Gnassingbé Eyadéma

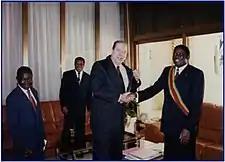
Former Arizona State Senator Billy Davis meeting with President Eyadéma in Lomé, 1993

Eyadéma constructed a large palace near his family home in Pya a few kilometers north of Lama-Kara. He was the chairman of the Organisation of African Unity from 2000 to 2001, and he attempted, unsuccessfully, to mediate between the government and rebels of Ivory Coast in the First Ivorian Civil War, that began in that country in 2002.